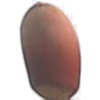
Label: Hazelnut 1